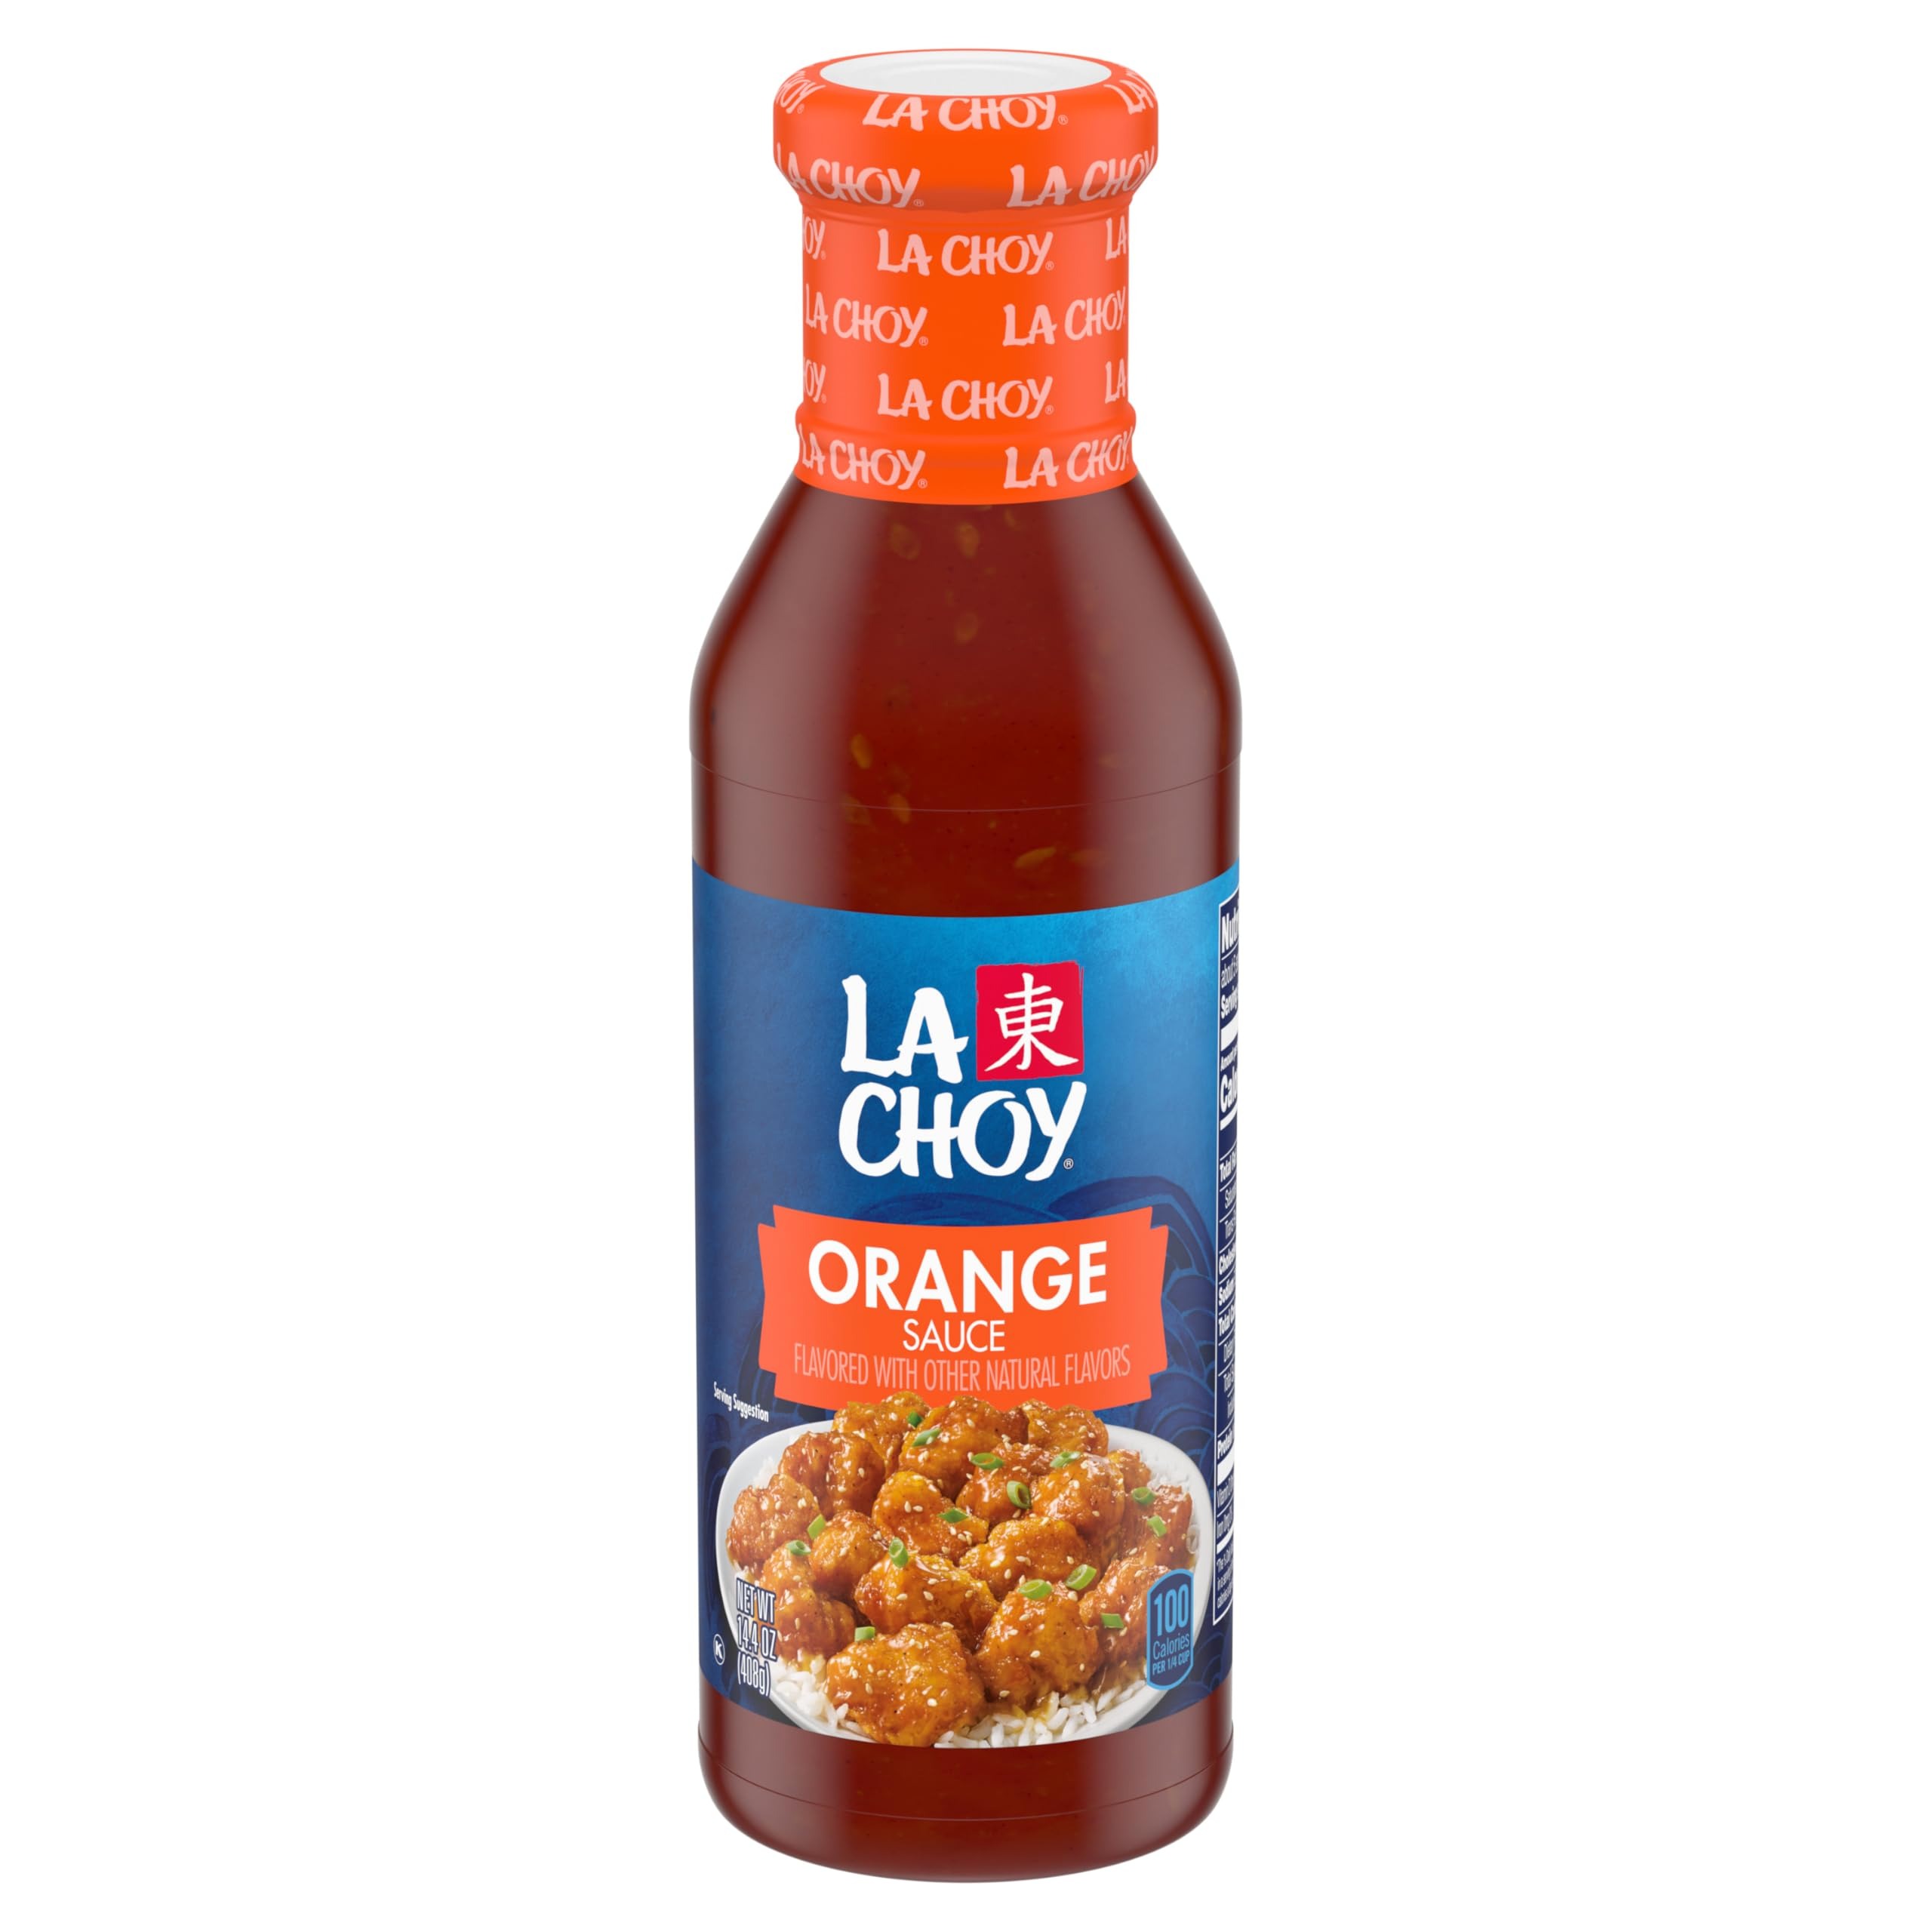
Item Name: La Choy Orange-Flavored Stir Fry Sauce & Marinade, 14.4 oz Bottle
Bullet Point 1: Contains one 14.4-ounce bottle of La Choy Orange-Flavored Stir Fry Sauce & Marinade
Bullet Point 2: Create flavorful Asian food with this stir-fry orange chicken sauce
Bullet Point 3: Marinate chicken, beef, pork and more in flavorful orange sauce
Bullet Point 4: Enhance your vegetable and meat stir-fry with Asian-style sauce
Bullet Point 5: Made with no artificial flavors, no artificial preservatives and no artificial colors
Bullet Point 6: allergen information: soy
Value: 14.4
Unit: oz

Price: 11.94